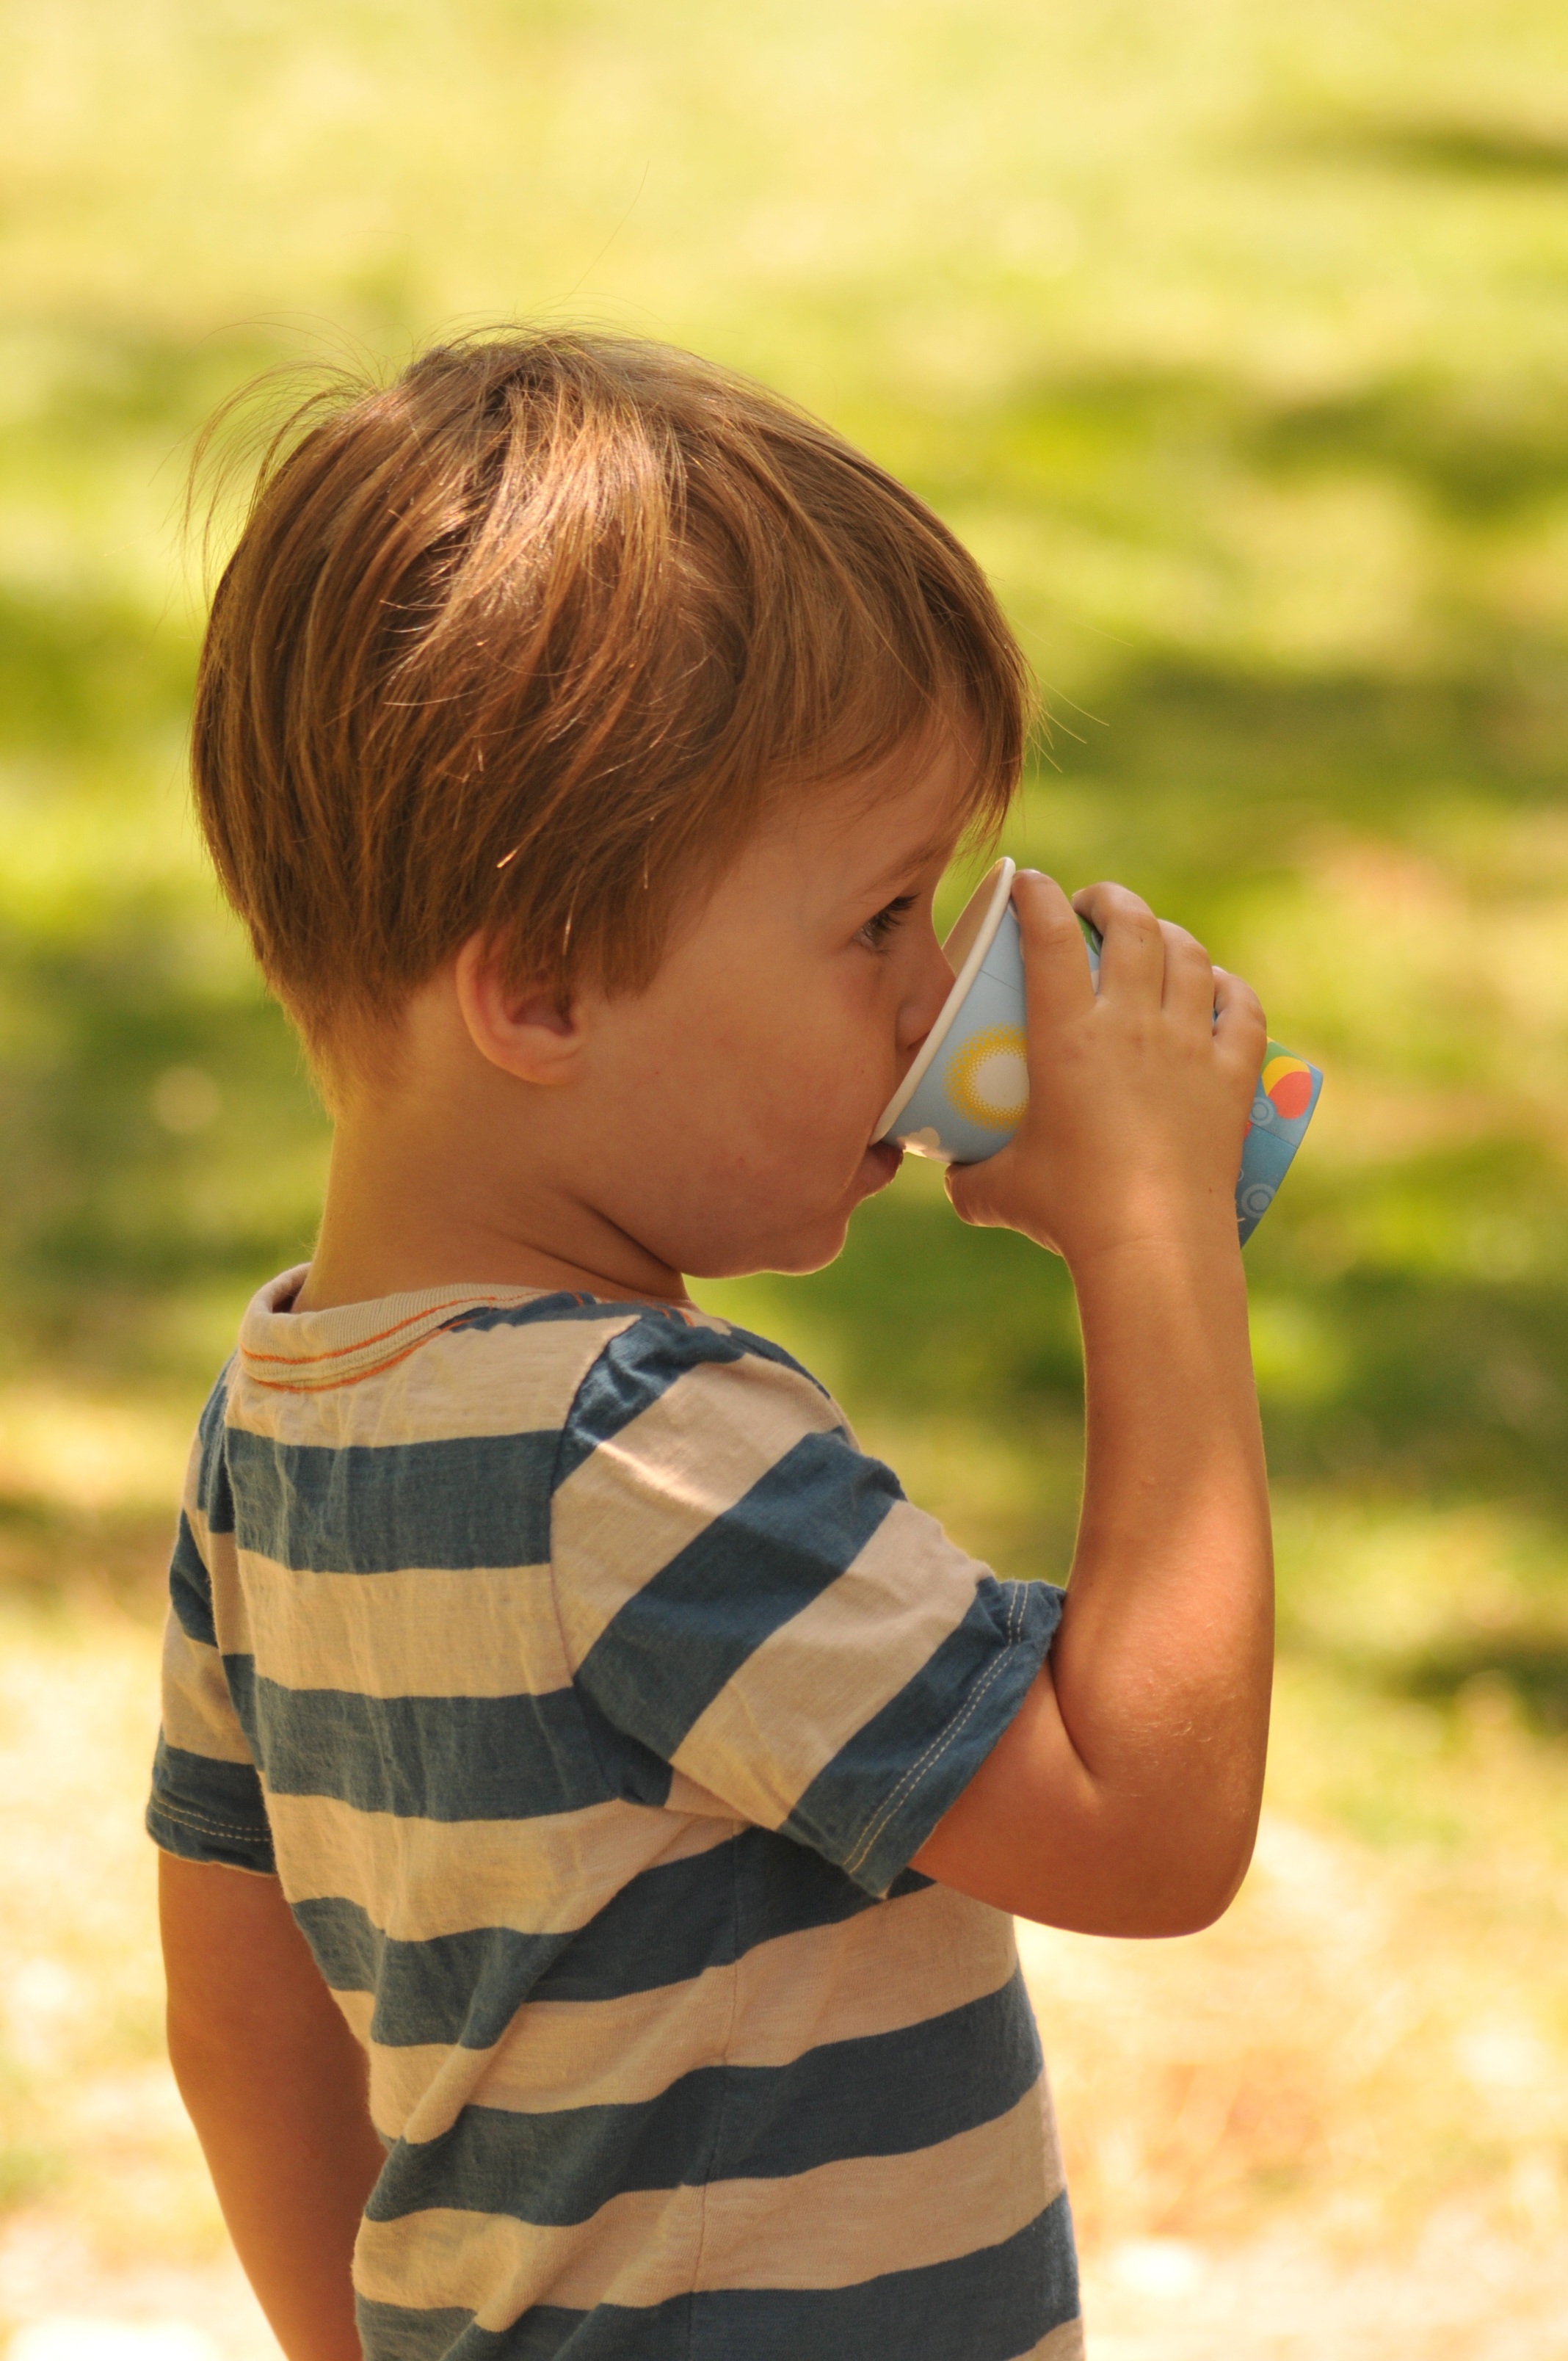
hand, person, girl, hair, play, boy, kid, home, male, portrait, spring, child, beverage, drink, lifestyle, healthy, facial expression, childhood, hairstyle, smile, human body, family, children, nutrition, infant, toddler, eye, drinking, head, skin, beauty, emotion, interaction, photo shoot, portrait photography